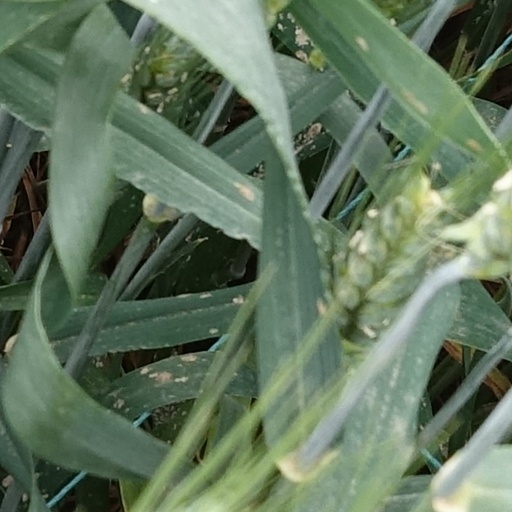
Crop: wheat